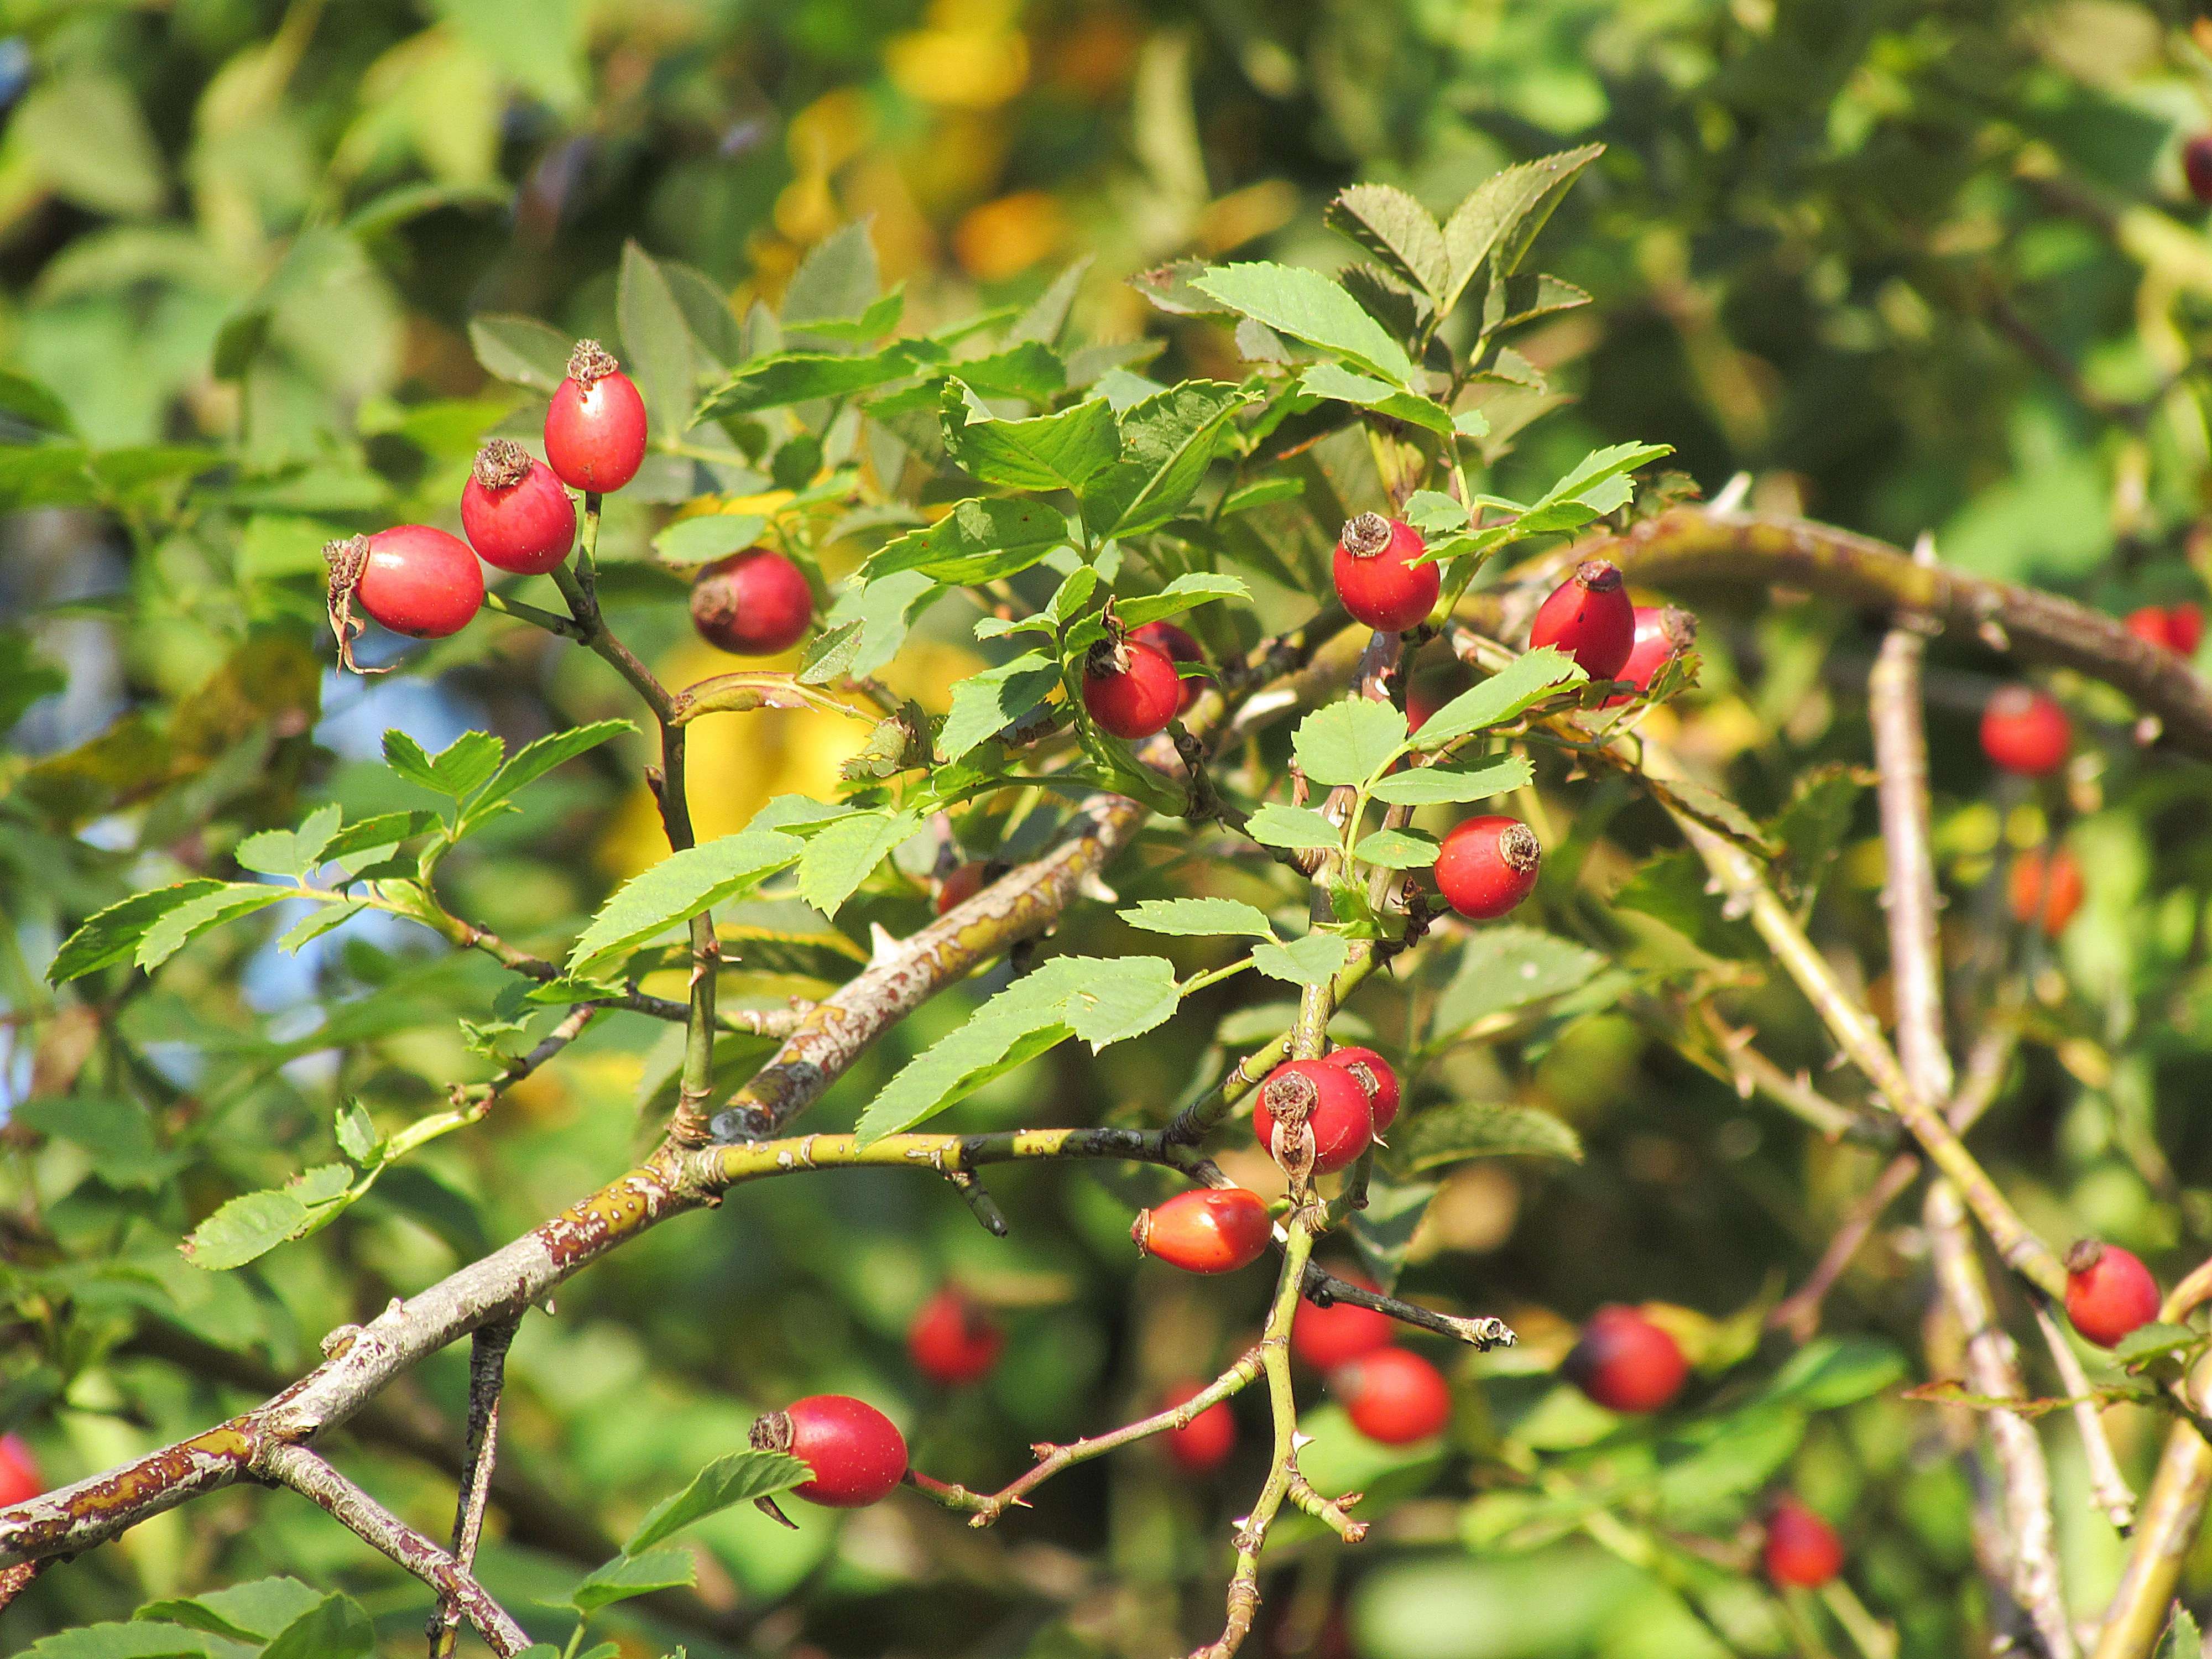
tree, branch, plant, fruit, berry, flower, bush, food, red, produce, evergreen, flora, holly, berries, shrub, fruits, rowan, hawthorn, rose hip, flowering plant, acerola, malpighia, chokecherry, strawberry tree, woody plant, land plant, aquifoliaceae, aquifoliales